Verendrye Site

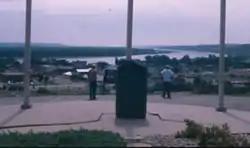
Monument at the site

The Verendrye Site is an historical archaeological site off Verendrye Drive in Fort Pierre, Stanley County, South Dakota, United States. Now a small public park, it is the place where the La Vérendrye brothers, the first known Europeans to explore this area, placed a lead plate bearing the , to claim the territory for their homeland, during their 1742–1743 expedition to the Rocky Mountains.